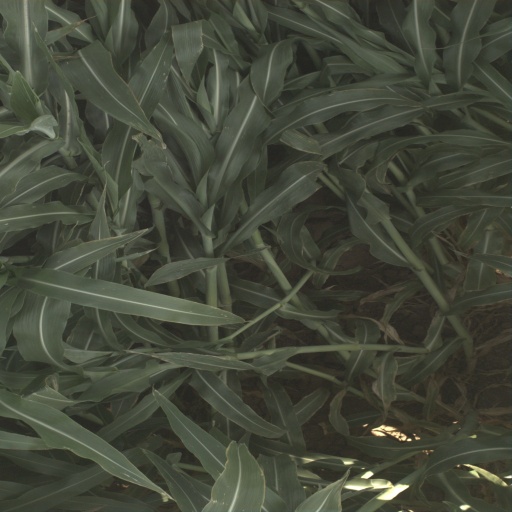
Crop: sorghum